Eastern Rukum District

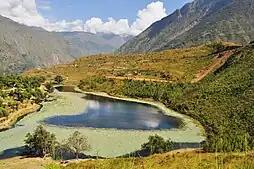
Rukmini Lake, named after Krishna's consort in the Mahābhārata

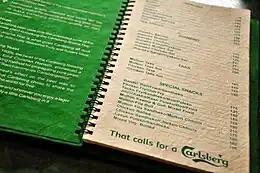
Eastern Rukum exports Nepalese Lokta paper (A Restaurant menu made with lokta)

Eastern Rukum district is the northernmost part of Lumbini Province, and its only mountain district.